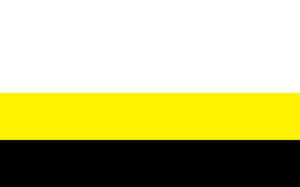
Dukla est une ville de Pologne, située dans le sud-est du pays dans la voïvodie des Basses-Carpates, sur la route qui conduit en Slovaquie par le col de Dukla. Elle est le chef-lieu de la gmina de Dukla, dans le powiat de Krosno.